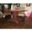
Label: table